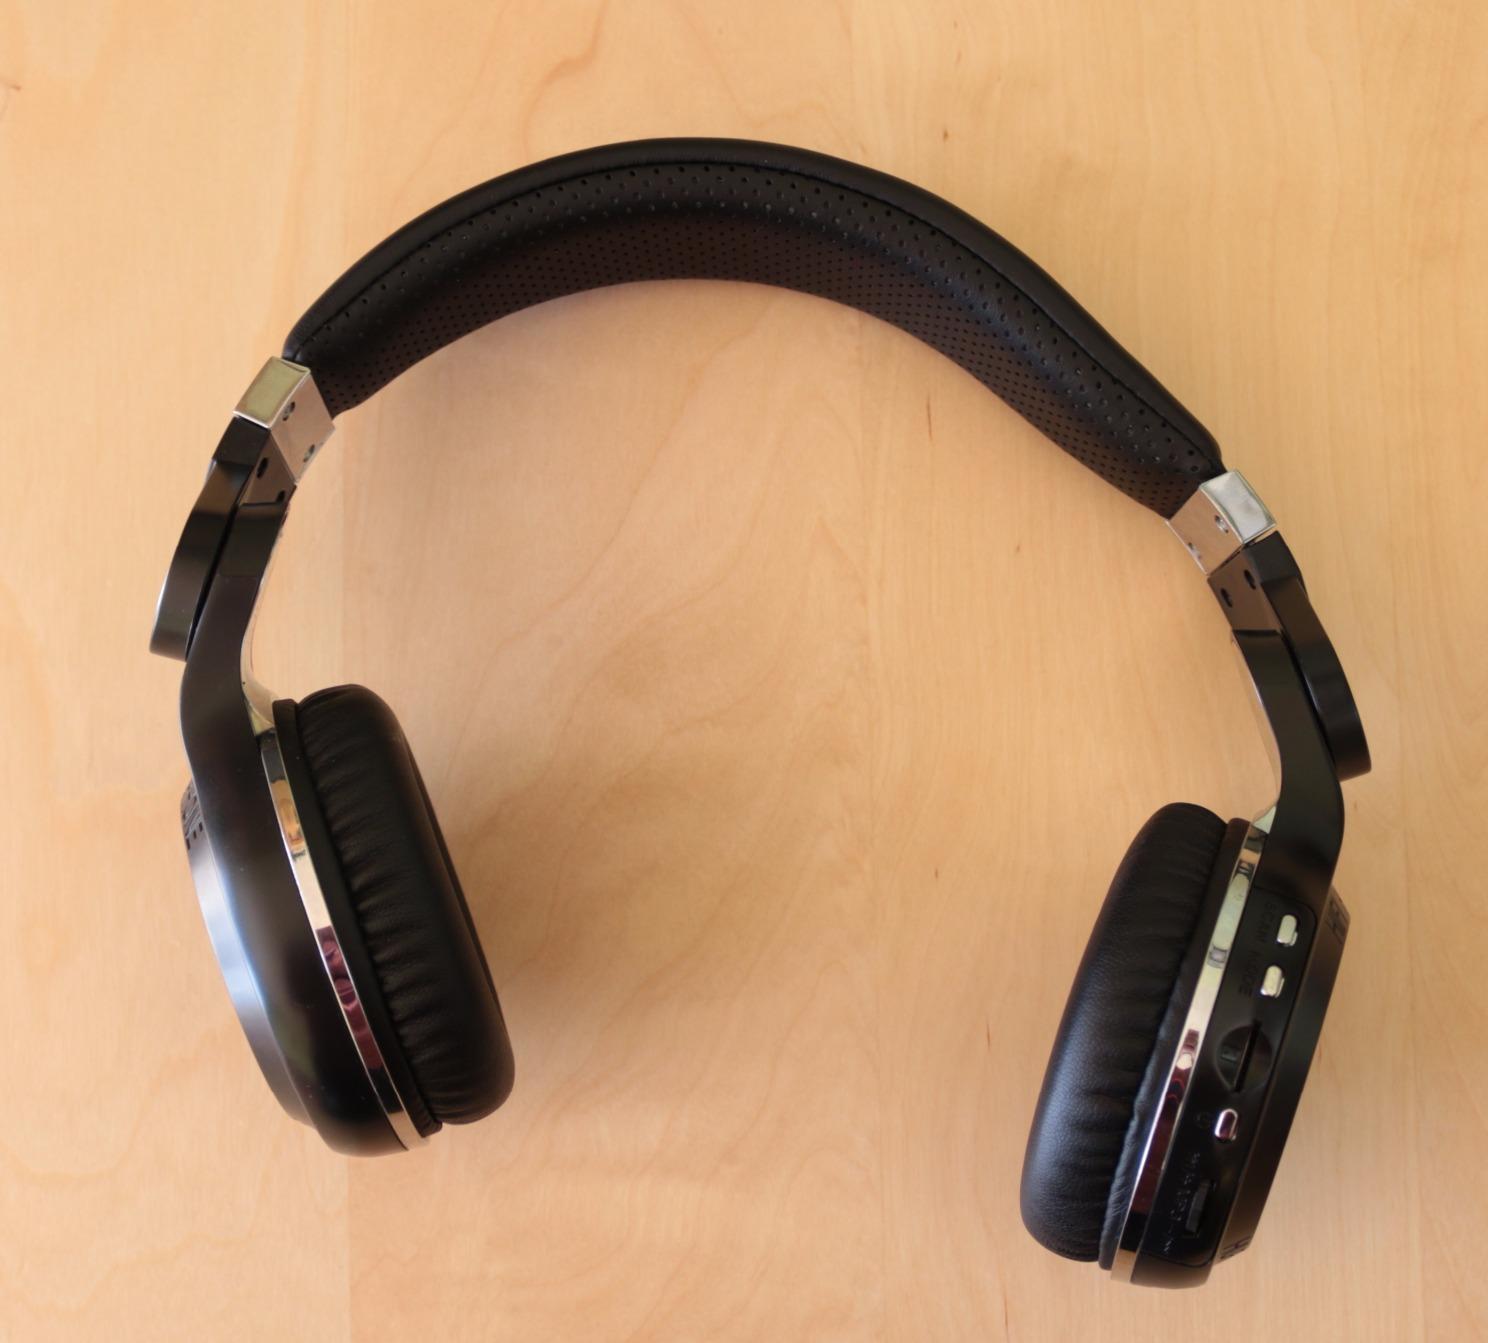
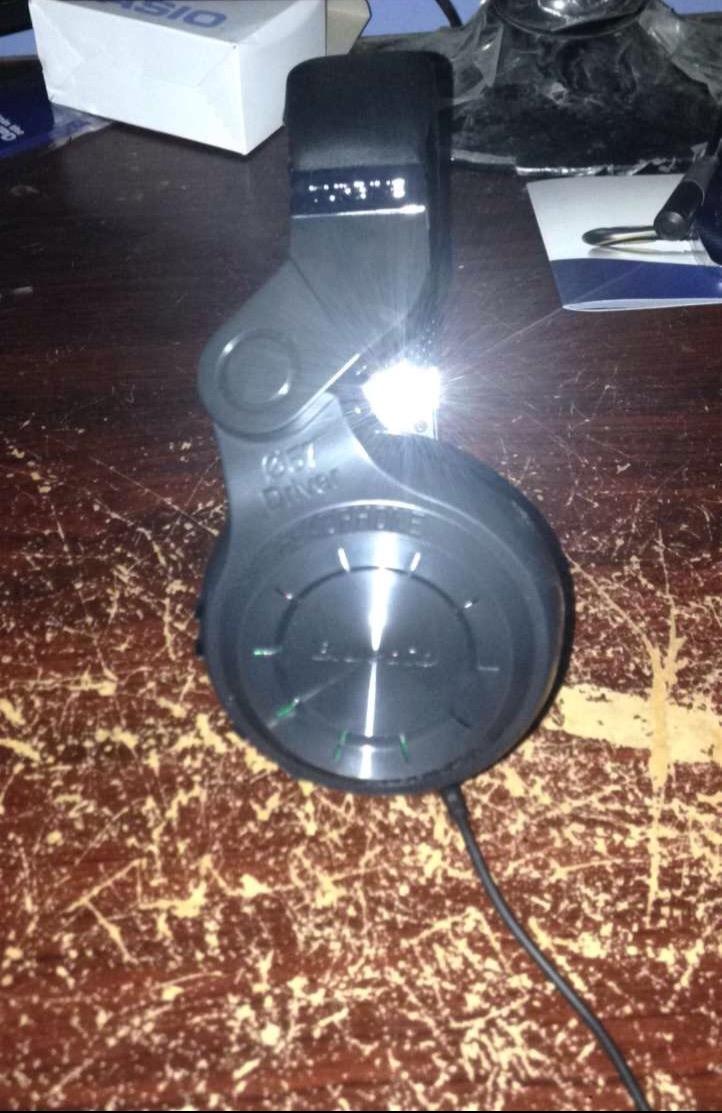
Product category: headphones
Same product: no